Eusebius of Cremona

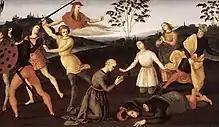
Raphael - Eusebius of Cremona raising Three Men from the Dead with Saint Jerome's Cloak.

Eusebius of Cremona was a 5th-century monk, pre-congregational saint, and disciple of Jerome.